James Albert Gary

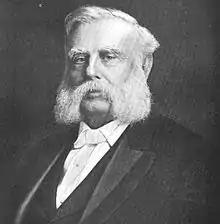
Gary ( 1897/1898)

James Albert Gary (October 22, 1833 – October 31, 1920) was a U.S. political figure. He was the Republican candidate in the 1879 Maryland gubernatorial election. He served as Postmaster General from 1897 to 1898.